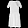
Label: Dress